Resonance (chemistry)

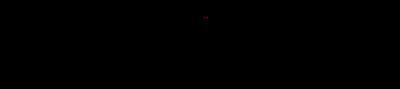
Contributing structures of the carbonate ion

In chemistry, resonance, also called mesomerism, is a way of describing bonding in certain molecules or polyatomic ions by the combination of several contributing structures (or "forms", also variously known as "resonance structures" or "canonical structures") into a resonance hybrid (or "hybrid structure") in valence bond theory. It has particular value for analyzing delocalized electrons where the bonding cannot be expressed by one single Lewis structure. The resonance hybrid is the accurate structure for a molecule or ion; it is an average of the theoretical (or hypothetical) contributing structures.